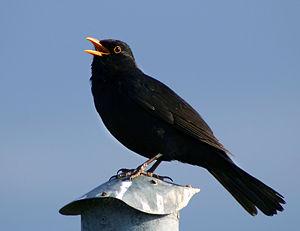
Merle (Turdus merula) chantant. Bogense havn, île de Fionie, Danemark. Norsk bokmål: Svarttrost (Turdus merula), syngende hann. Bogense havn, Fyn, Danmark. Polski: Kos (Turdus merula), śpiewający samiec, Zdjęcie: port w Bogense, wyspa Fionia, Dania Português: Melro (Turdus merula), macho canoro. Русский: Чёрный дрозд (Turdus merula), поющий самец.
Blackbird est une chanson des Beatles, parue sur l'« Album blanc » le 22 novembre 1968 en Grande-Bretagne, et trois jours plus tard aux États-Unis. Si elle est en fait composée par l'unique Paul McCartney, elle est créditée Lennon/McCartney, comme toutes les chansons du groupe composées par John Lennon ou Paul McCartney, en collaboration ou non. Ce dernier l'enregistre seul à la guitare le 11 juin 1968 aux studios EMI d'Abbey Road.
Comme la plupart des vertébrés, les oiseaux émettent des sons vocalisés.